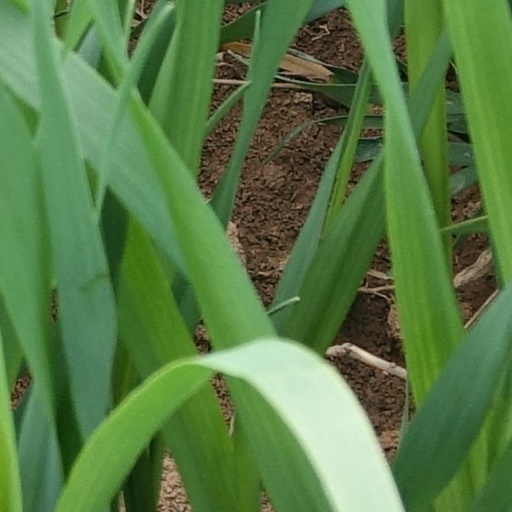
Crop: wheat